Orcus (dwarf planet)

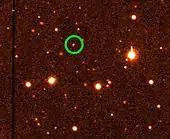
Discovery image of Orcus taken in 2004

Orcus was discovered on 17 February 2004, by American astronomers Michael Brown of Caltech, Chad Trujillo of the Gemini Observatory, and David Rabinowitz of Yale University. Precovery images taken by the Palomar Observatory as early as 8 November 1951 were later obtained from the Digitized Sky Survey.